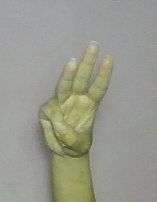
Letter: thaa